Gastric varices

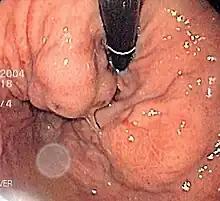
Isolated gastric varices of Sarin classification IGV-1 seen on gastroscopy in a patient with portal hypertension

Gastric varices are dilated submucosal veins in the lining of the stomach, which can be a life-threatening cause of bleeding in the upper gastrointestinal tract. They are most commonly found in patients with portal hypertension, or elevated pressure in the portal vein system, which may be a complication of cirrhosis. Gastric varices may also be found in patients with thrombosis of the splenic vein, into which the short gastric veins that drain the fundus of the stomach flow. The latter may be a complication of acute pancreatitis, pancreatic cancer, or other abdominal tumours, as well as hepatitis C. Gastric varices and associated bleeding are a potential complication of schistosomiasis resulting from portal hypertension.